Ottoman Empire

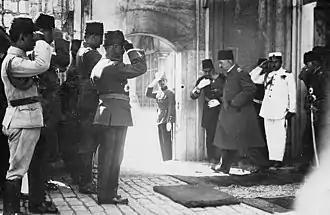
Mehmed VI, the last Sultan of the Ottoman Empire, leaving the country after the abolition of the Ottoman sultanate, 17 November 1922

The defeat and dissolution of the Ottoman Empire (1908–1922) began with the Second Constitutional Era, a moment of hope and promise established with the Young Turk Revolution. It restored the Constitution of the Ottoman Empire and brought in multi-party politics with a two-stage electoral system (electoral law) under the Ottoman parliament. The constitution offered hope by freeing the empire's citizens to modernise the state's institutions, rejuvenate its strength, and enable it to hold its own against outside powers. Its guarantee of liberties promised to dissolve inter-communal tensions and transform the empire into a more harmonious place. Instead, this period became the story of the twilight struggle of the Empire.